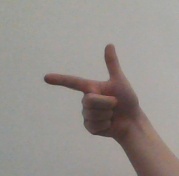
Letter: yaa